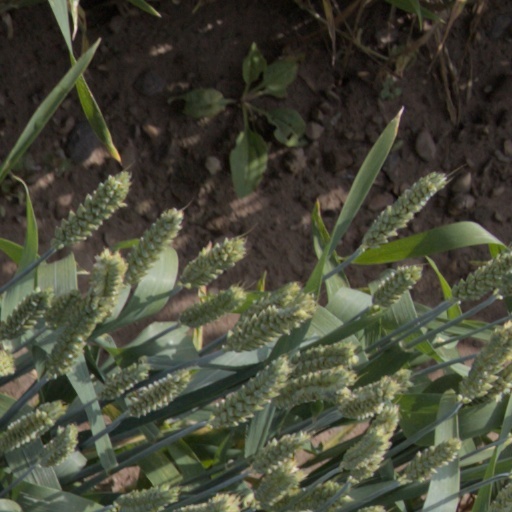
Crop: wheat